Thermobaric weapon

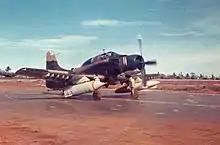
A BLU-72/B bomb on a USAF A-1E taking off from Nakhon Phanom in Thailand, in September 1968

FAEs were developed by the United States for use in the Vietnam War. The CBU-55 FAE fuel-air cluster bomb was mostly developed by the US Naval Weapons Center at China Lake, California.